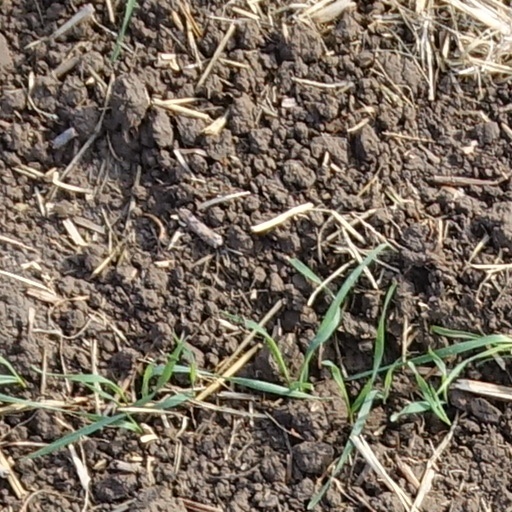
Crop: wheat